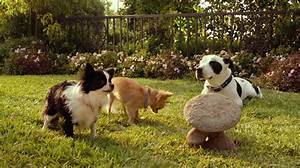
Label: dog